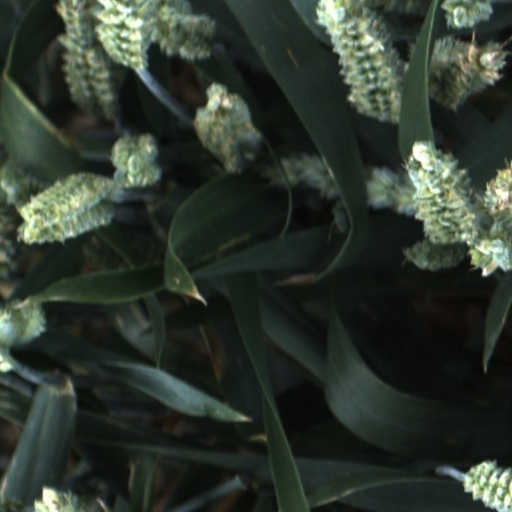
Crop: wheat